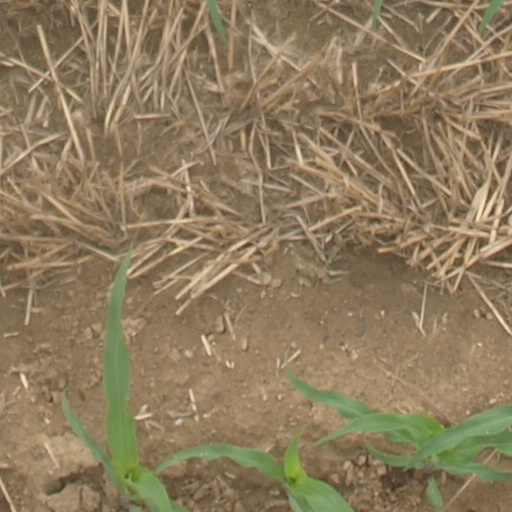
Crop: maize; corn